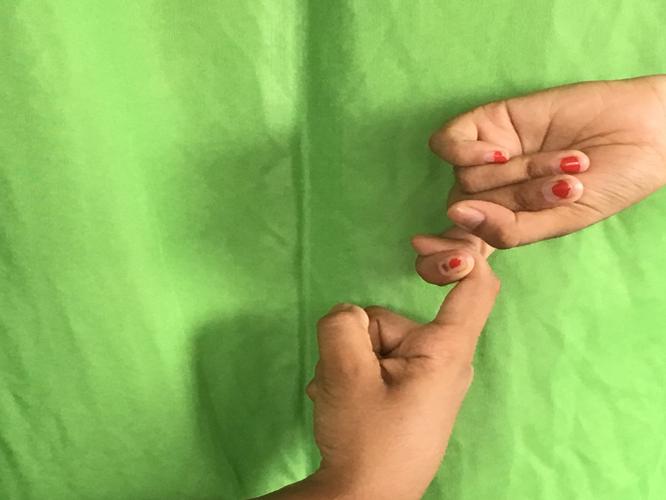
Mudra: Pasha
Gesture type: double_hand